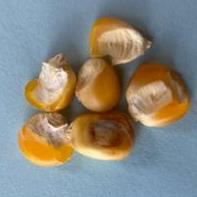
Maize quality: Bad